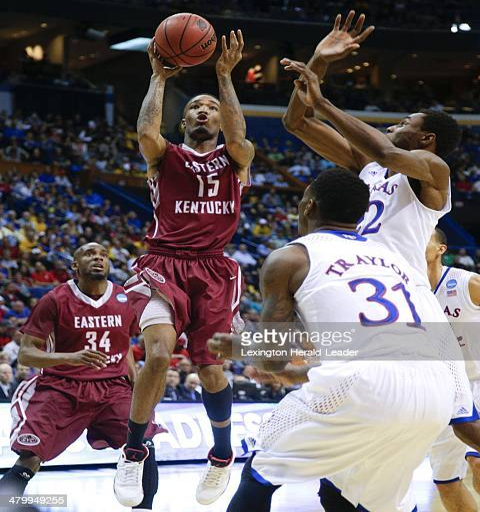
person drives the lane against us state in the tournament